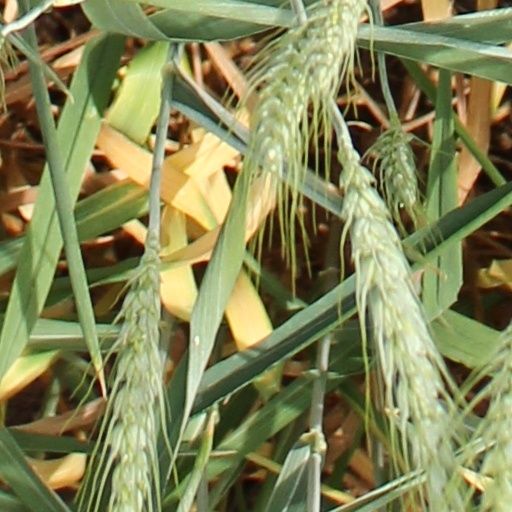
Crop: wheat